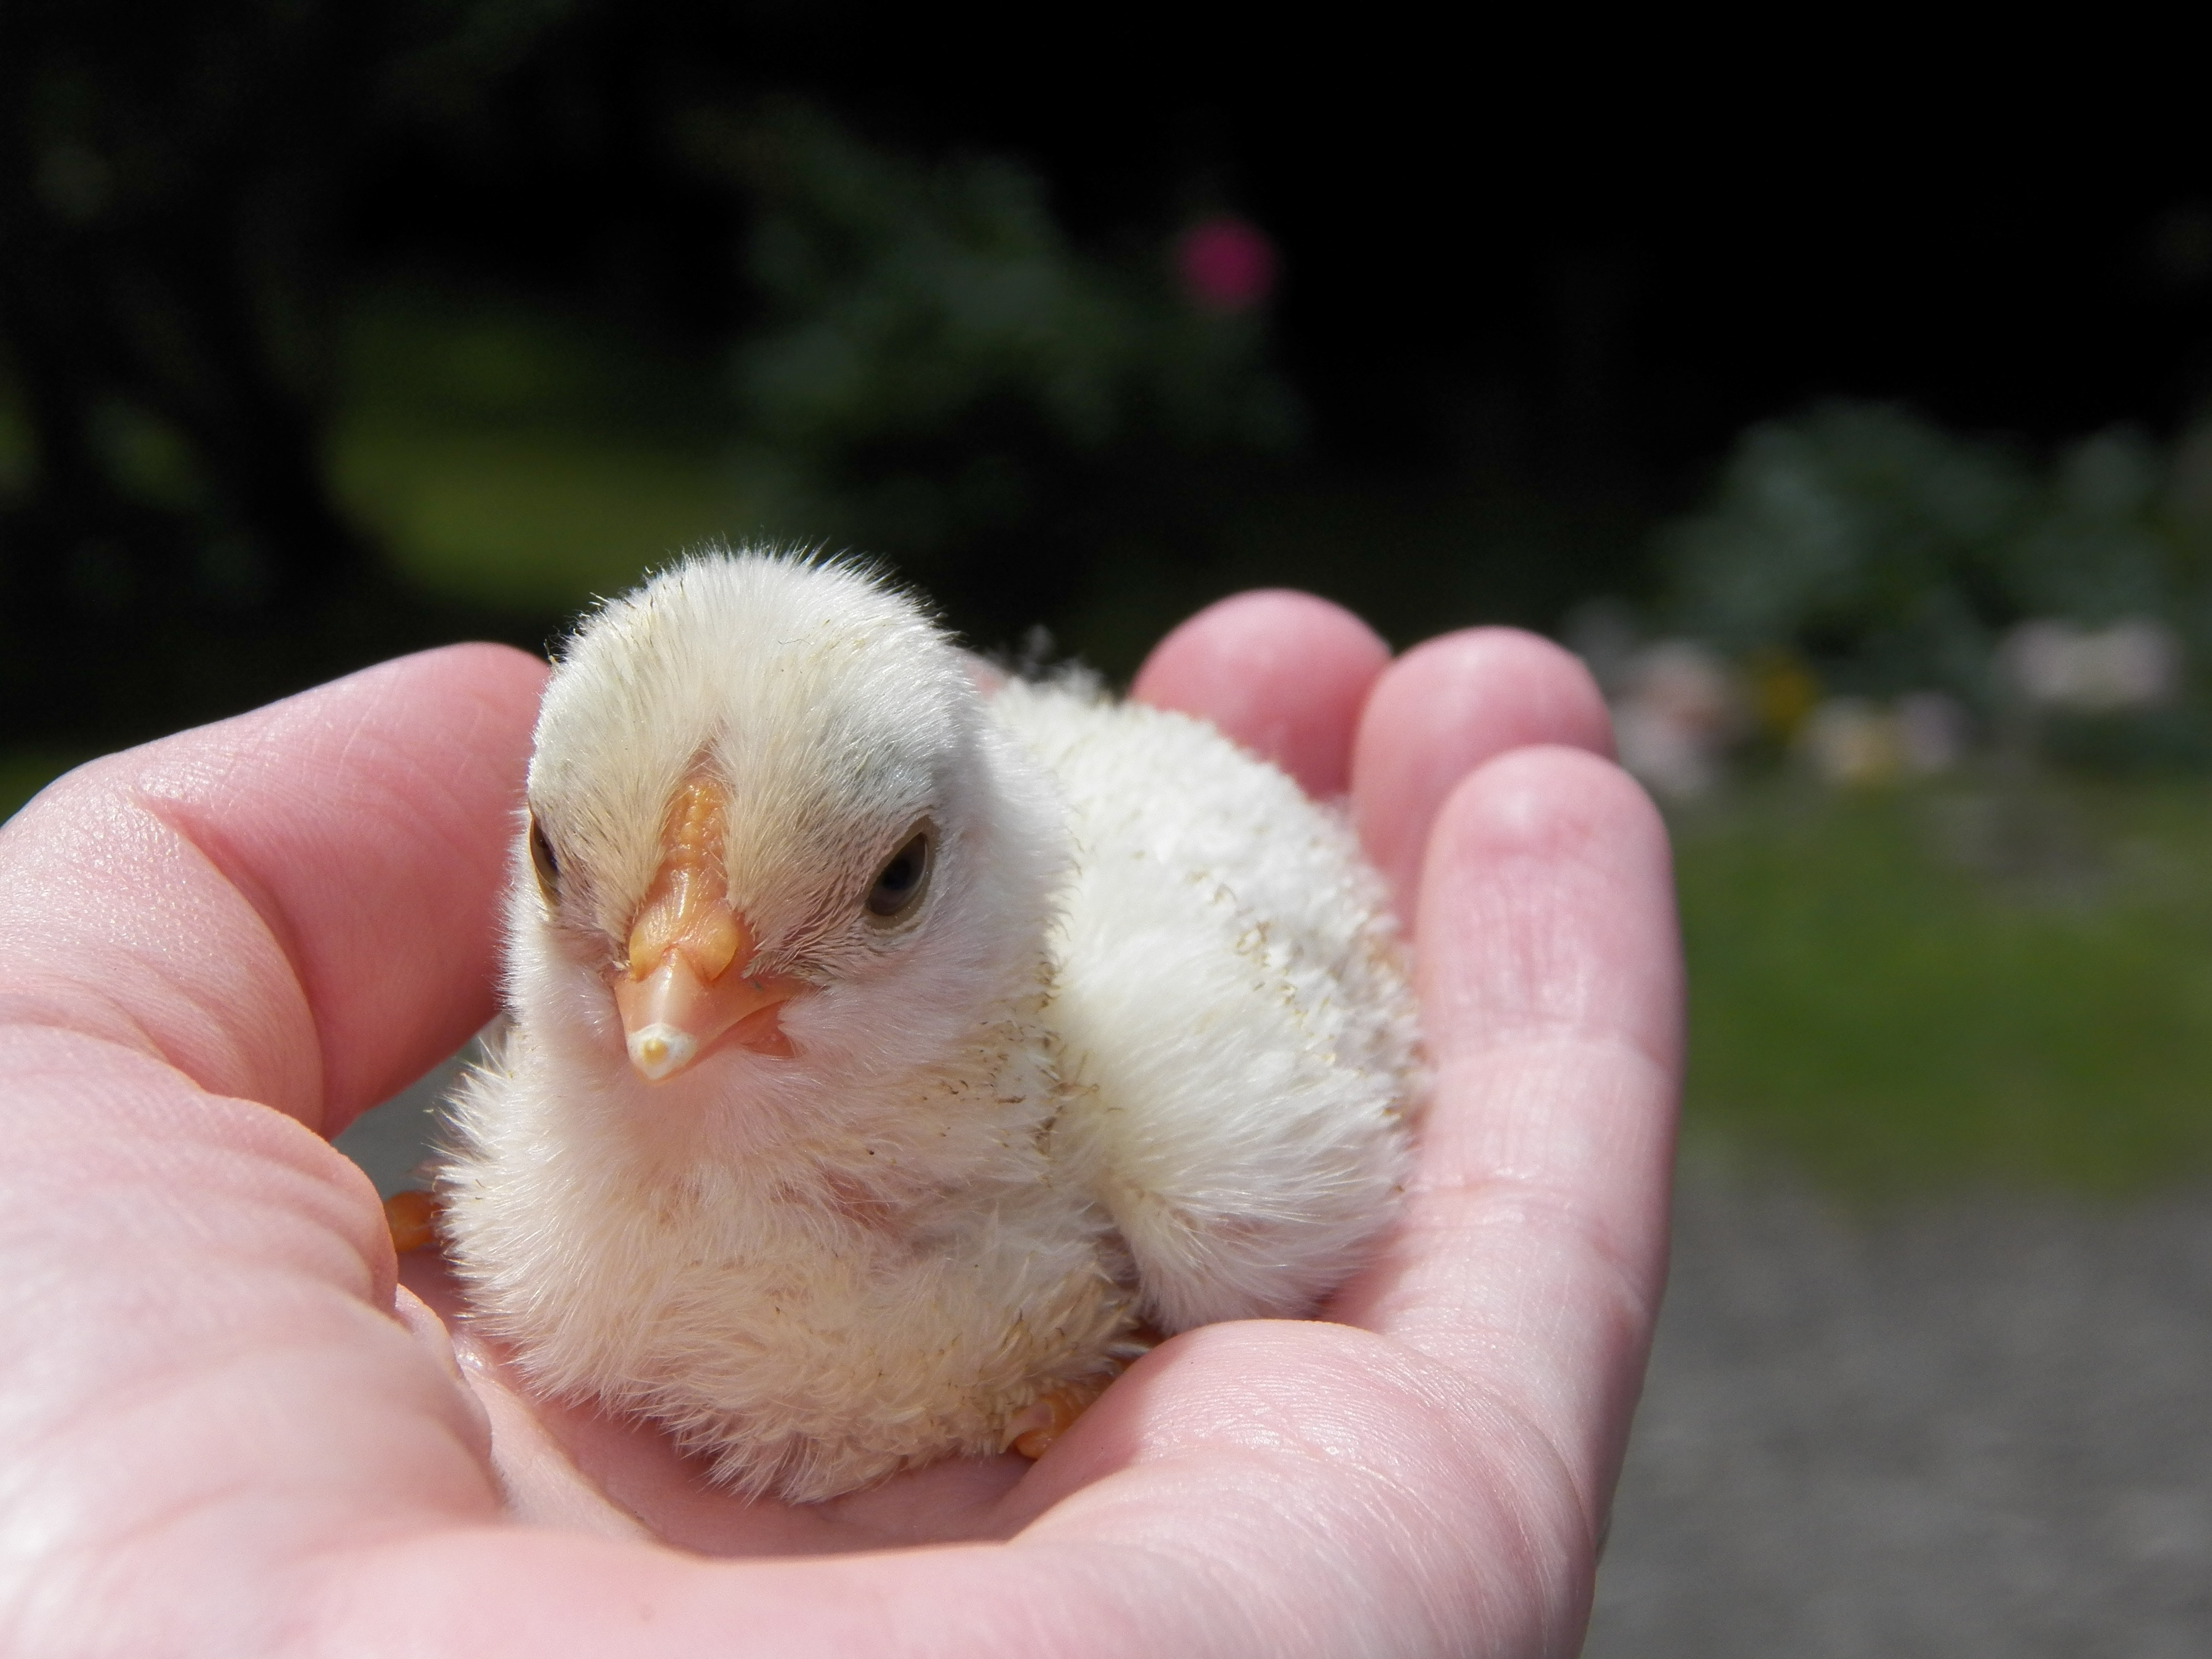
bird, farm, beak, livestock, agriculture, chicken, fauna, poultry, close up, vertebrate, chick, water bird, farm animals, chicken farm